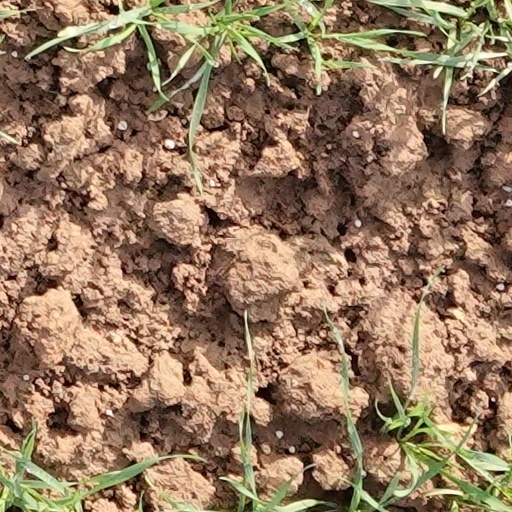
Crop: wheat